South San Francisco Unified School District

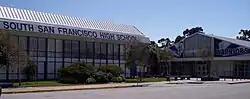
South San Francisco High School

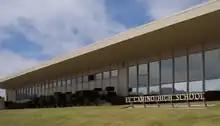
El Camino High School

The South San Francisco Unified School District is a school district in northern San Mateo County, California, serving the cities of South San Francisco, a small portion of San Bruno, and the Serramonte district of Daly City.